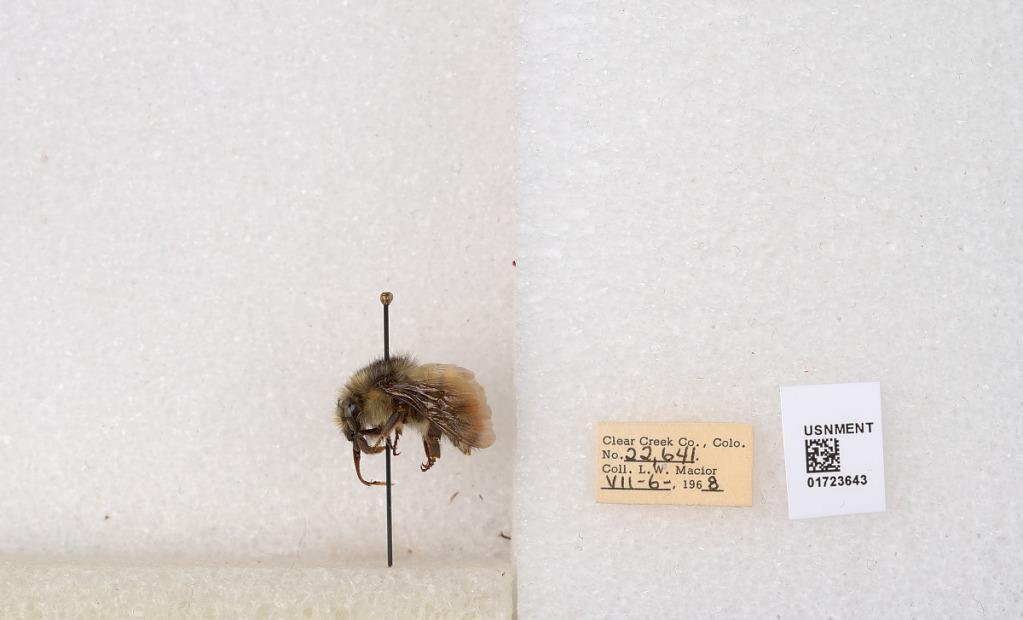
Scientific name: Bombus flavifrons Cresson
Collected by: L. Macior
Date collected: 1968-7-6
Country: United States
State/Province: Colorado
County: Clear Creek
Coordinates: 39.6891, -105.644